Alexander van Bredael

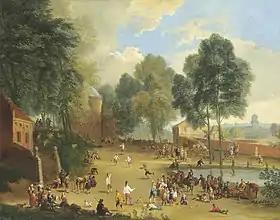
"Village landscape with figures playing ball games"

Alexander van Bredael (1 April 1663 – 14 July 1720) was a Flemish painter known for Italianate landscapes and genre scenes of fairs, cattle markets and villages. He was a prominent member of the Antwerp artistic family van Bredael.